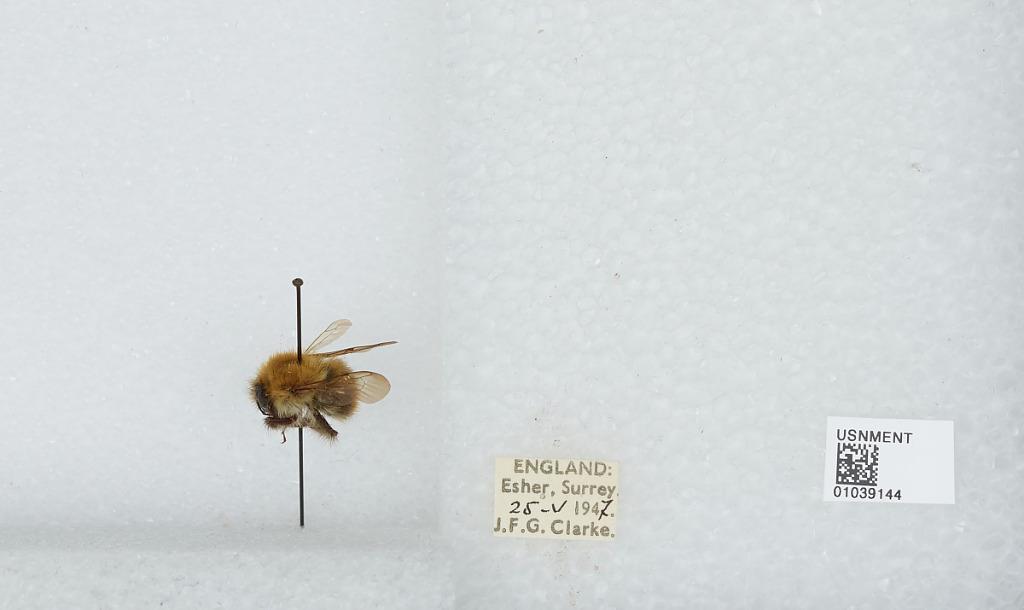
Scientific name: Bombus (Thoracobombus) pascuorum (Scopoli)
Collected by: J. Clarke
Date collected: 1947-5-25
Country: United Kingdom
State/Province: England
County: Surrey
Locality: Esher
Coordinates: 51.3691, -0.365